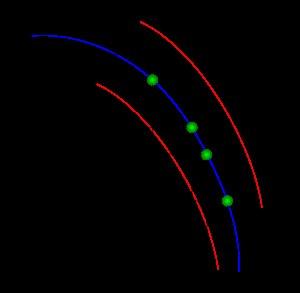
Les réserves de céréales constituent un élément vital pour la survie des groupes humains. Apparue aux environs de la révolution néolithique, la maîtrise du stockage des céréales est essentielle dans l'organisation de la plupart des sociétés car elle est impliquée dans trois activités humaines majeures :